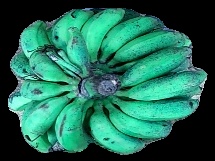
Variety: rasbale
Grade: grade3